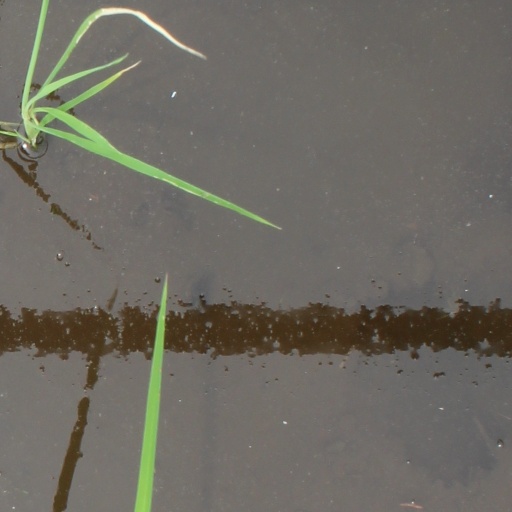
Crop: rice